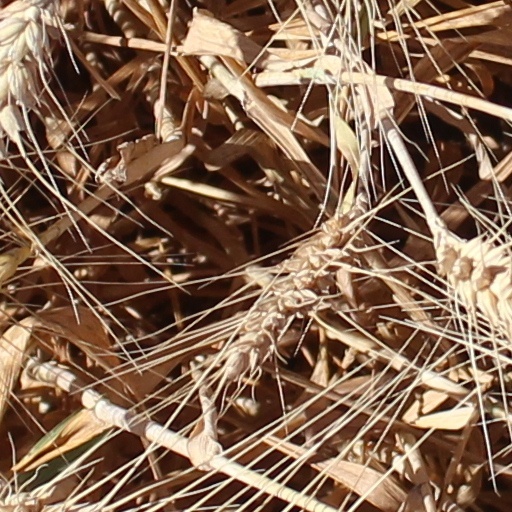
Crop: wheat